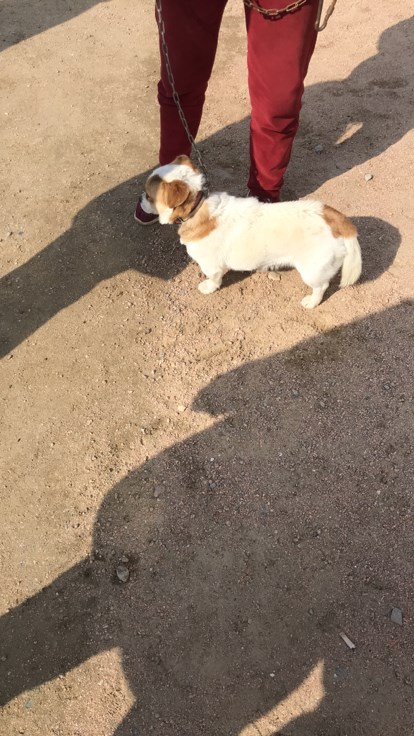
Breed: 3336-n000121-chinese_rural_dog